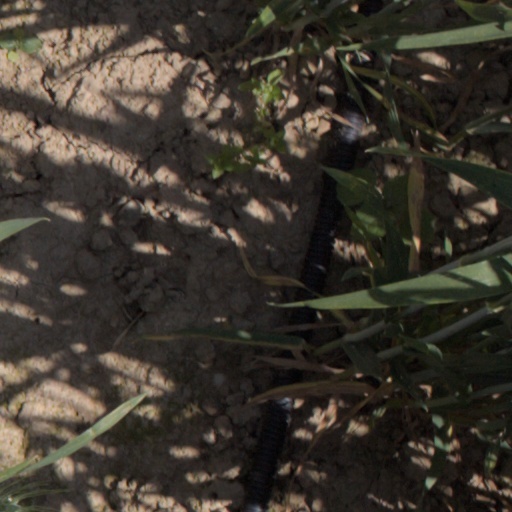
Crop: wheat